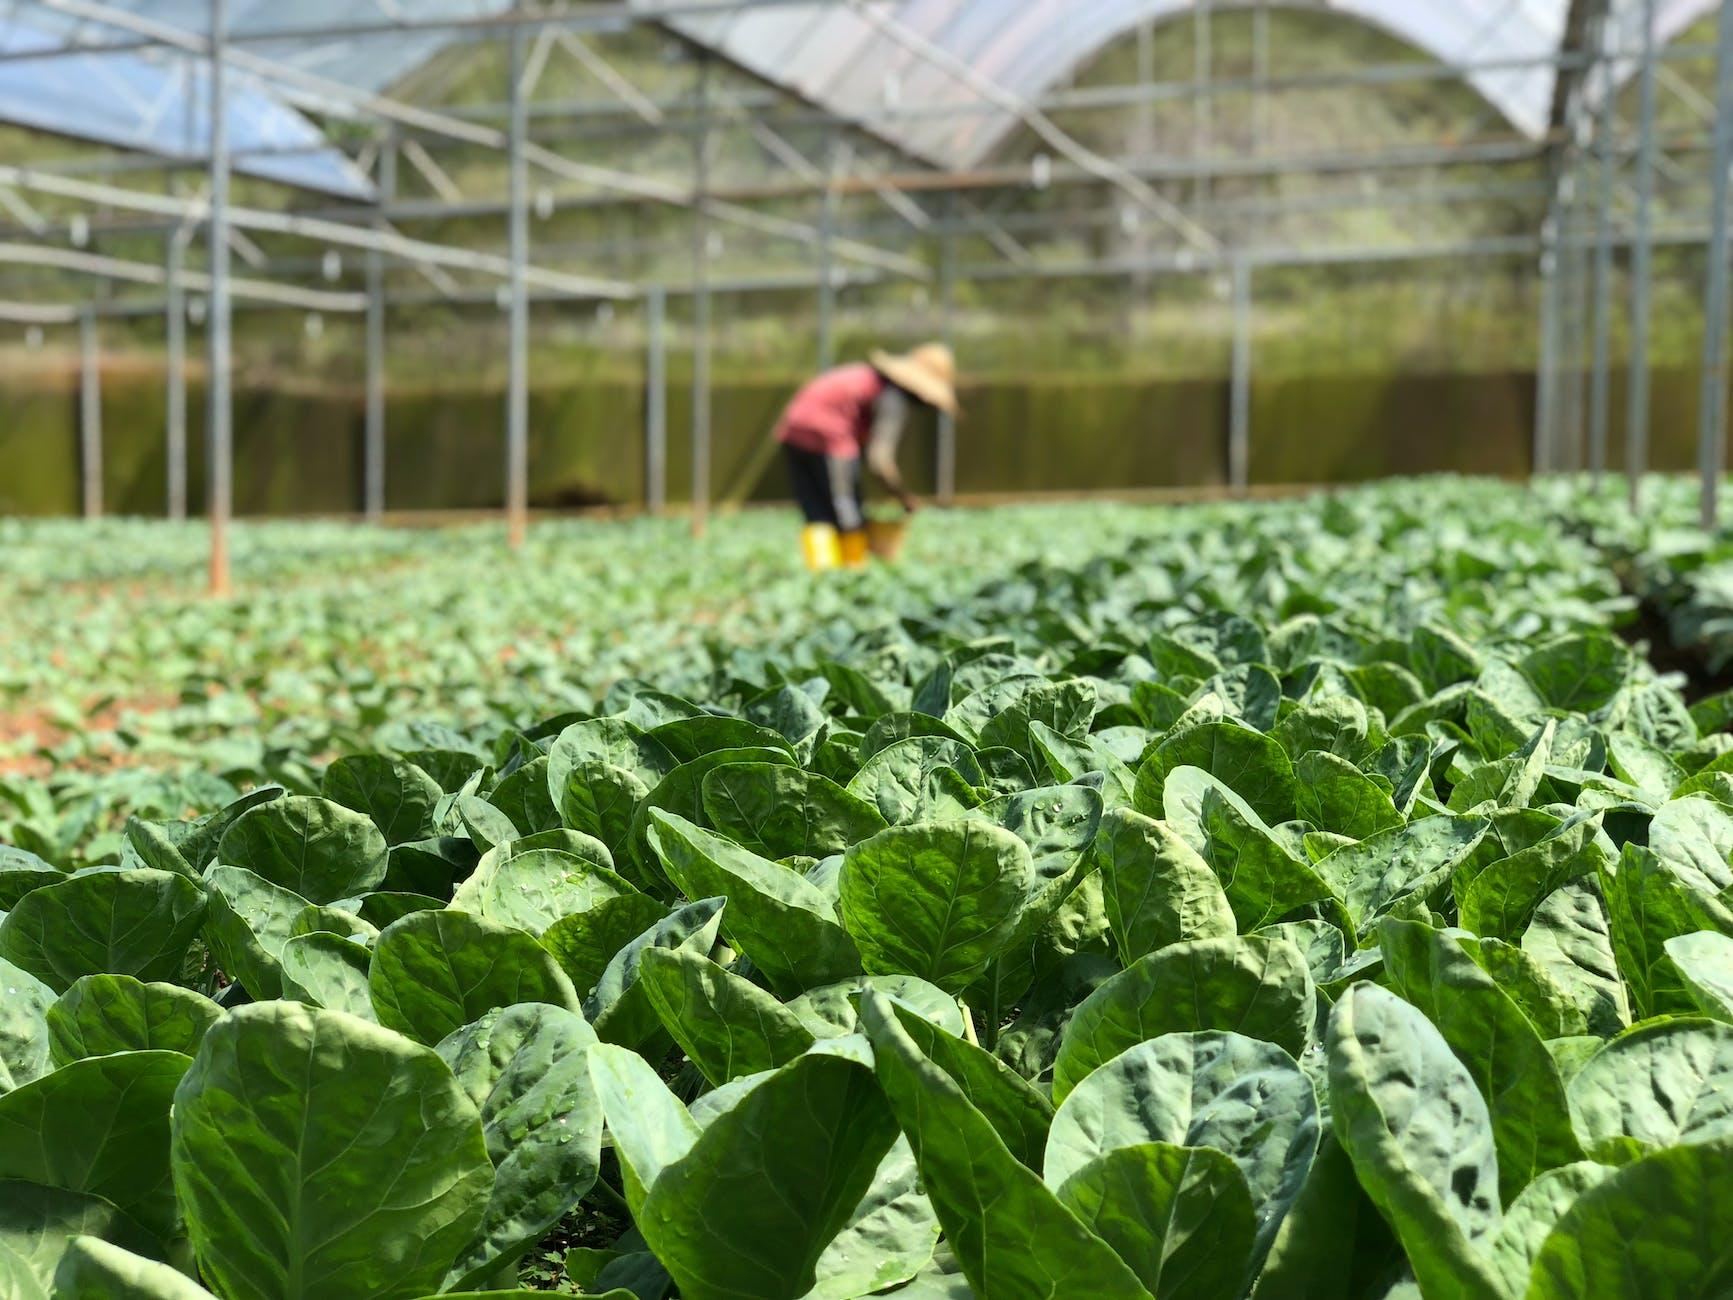
Kabichi ni zao zuri la kibiashara linalolimwa kwa wingi kutokana na uhitaji wake wa soko. Kwa sababu hiyo njia za kisasa za kilimo zinatumika na wakulima kama: upaliliaji wa mara kwa mara, upulizaji dawa za kisasa na kuzifunika katika mahema ili kuhifadhi joto.